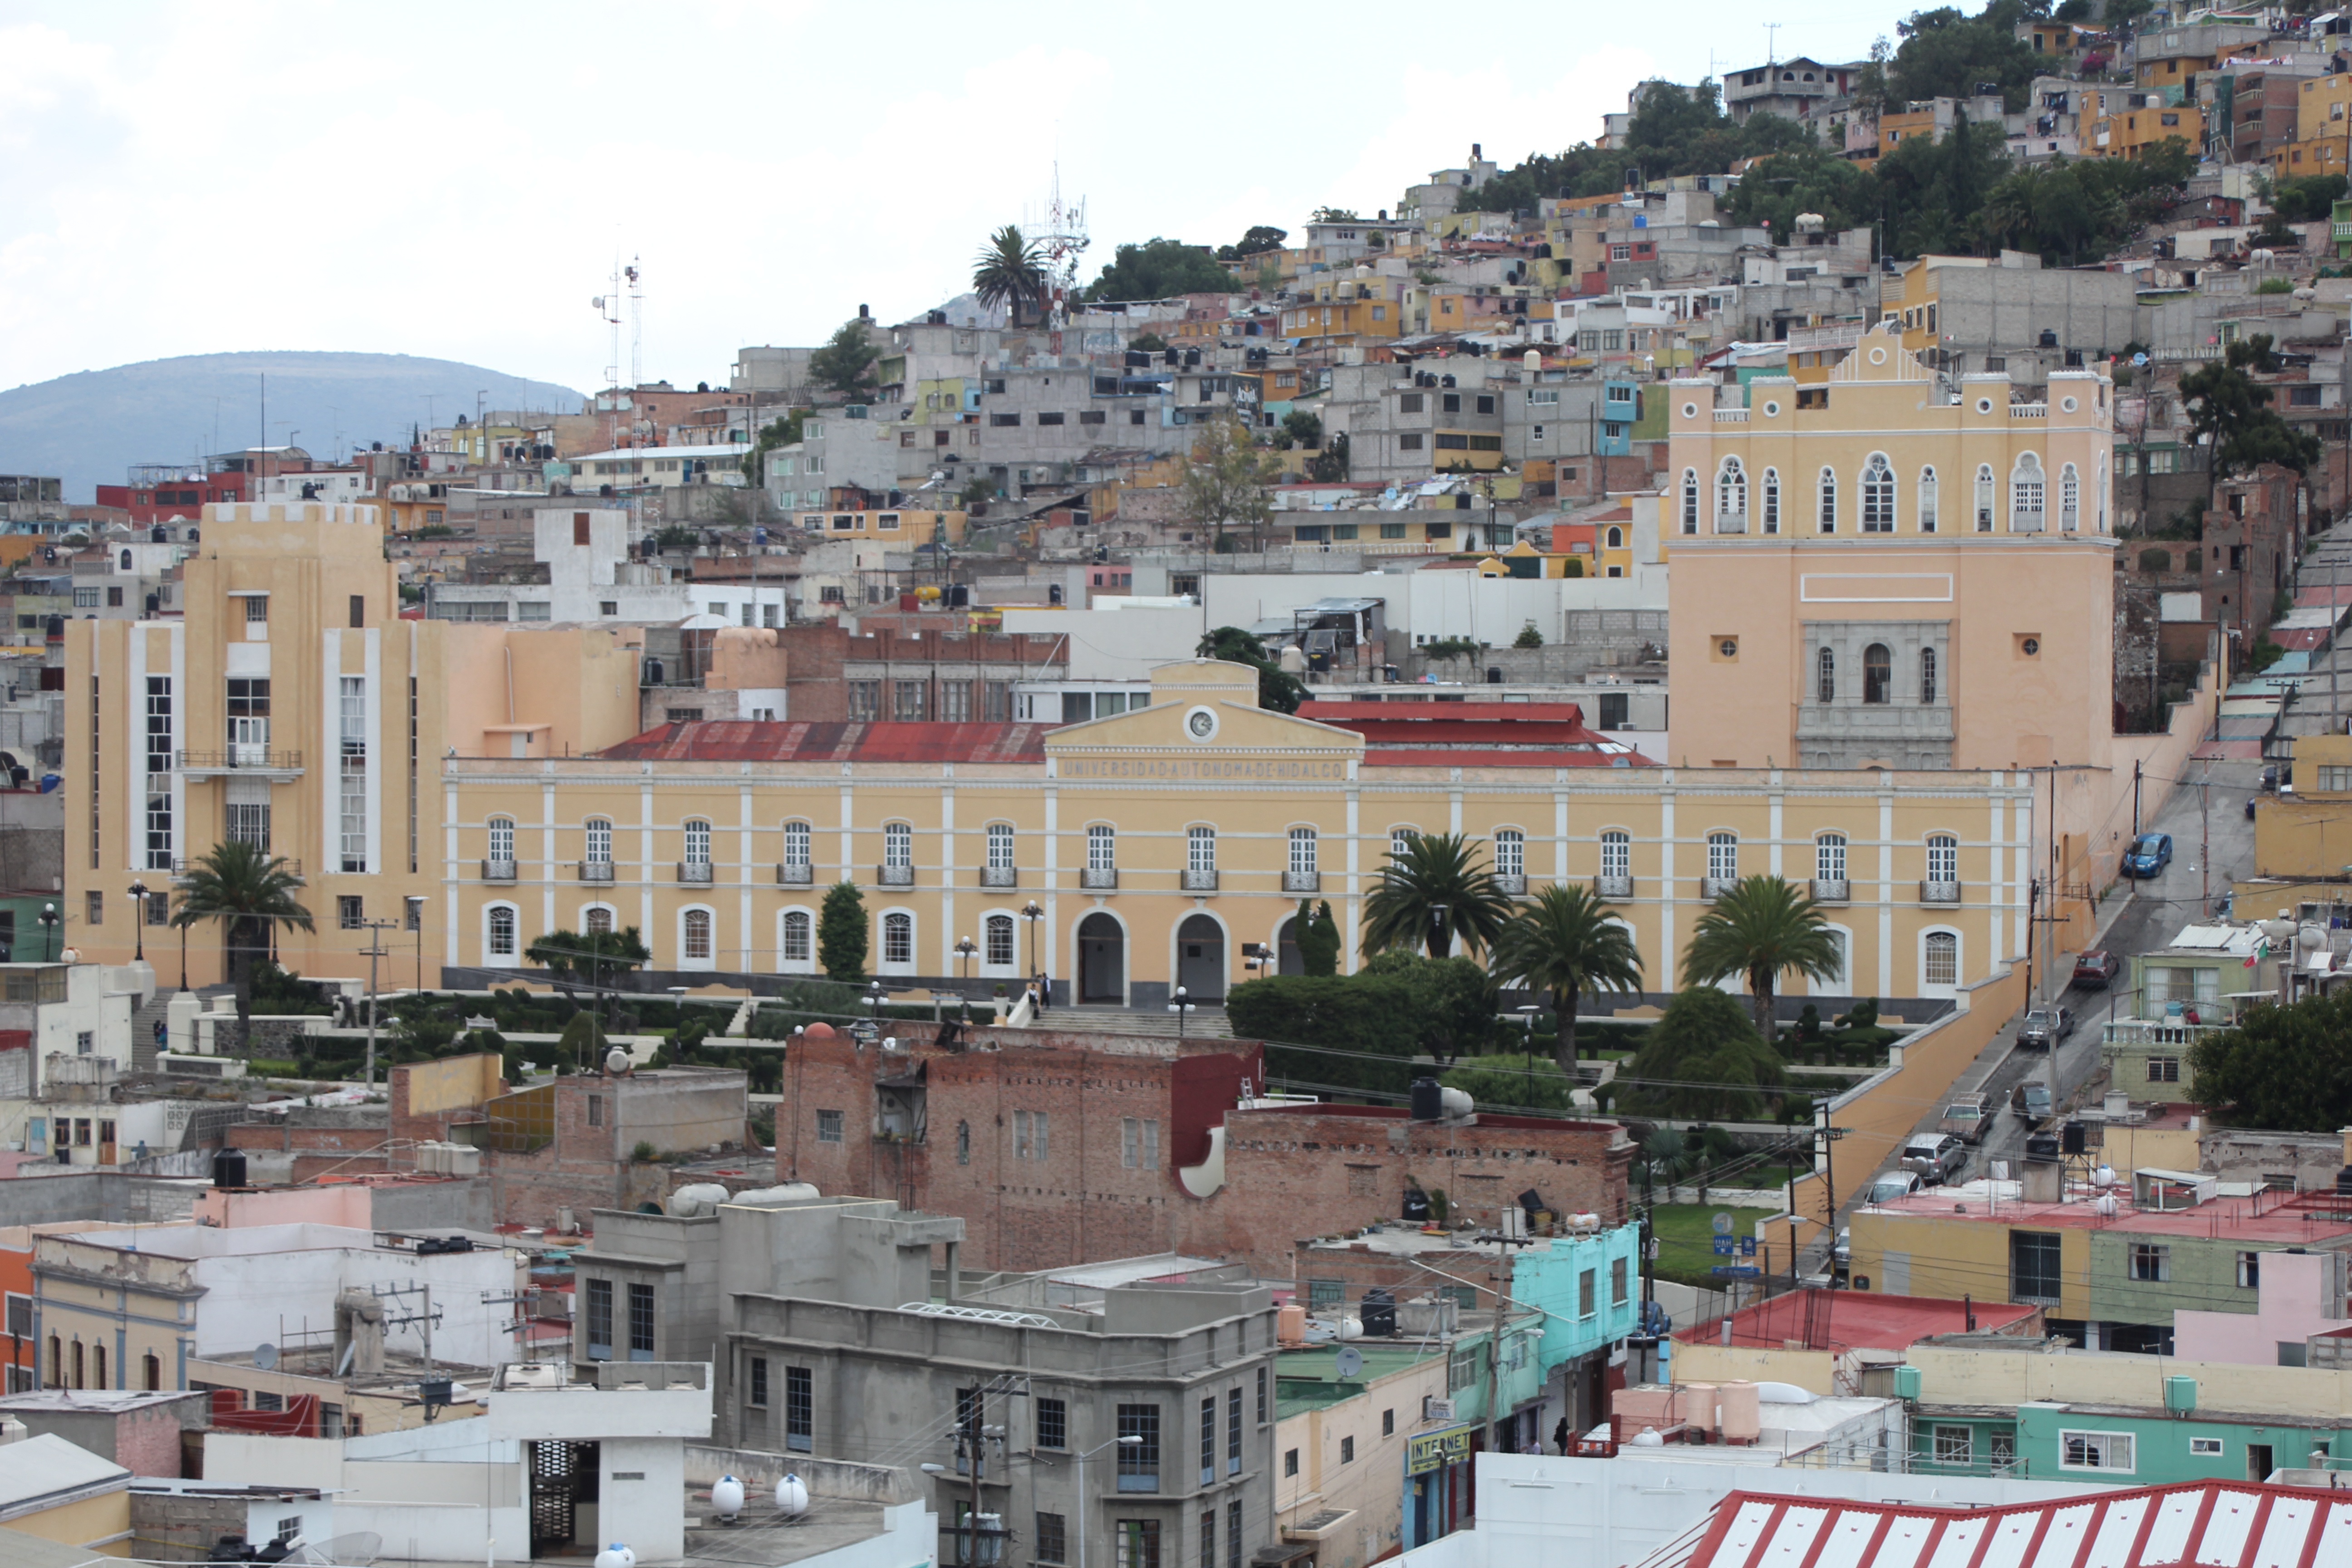
landscape, architecture, town, city, urban, cityscape, panorama, downtown, plaza, buildings, mexico, university, town square, neighbourhood, aerial photography, residential area, human settlement, pachuca